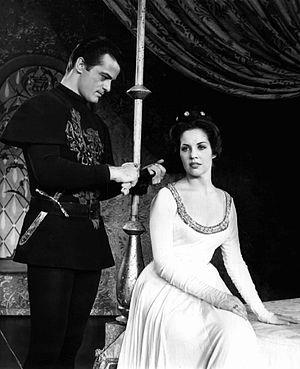
Camelot est une comédie musicale américaine d'Alan Jay Lerner et Frederick Loewe, inspirée de la légende arthurienne et créée à Broadway en 1960.